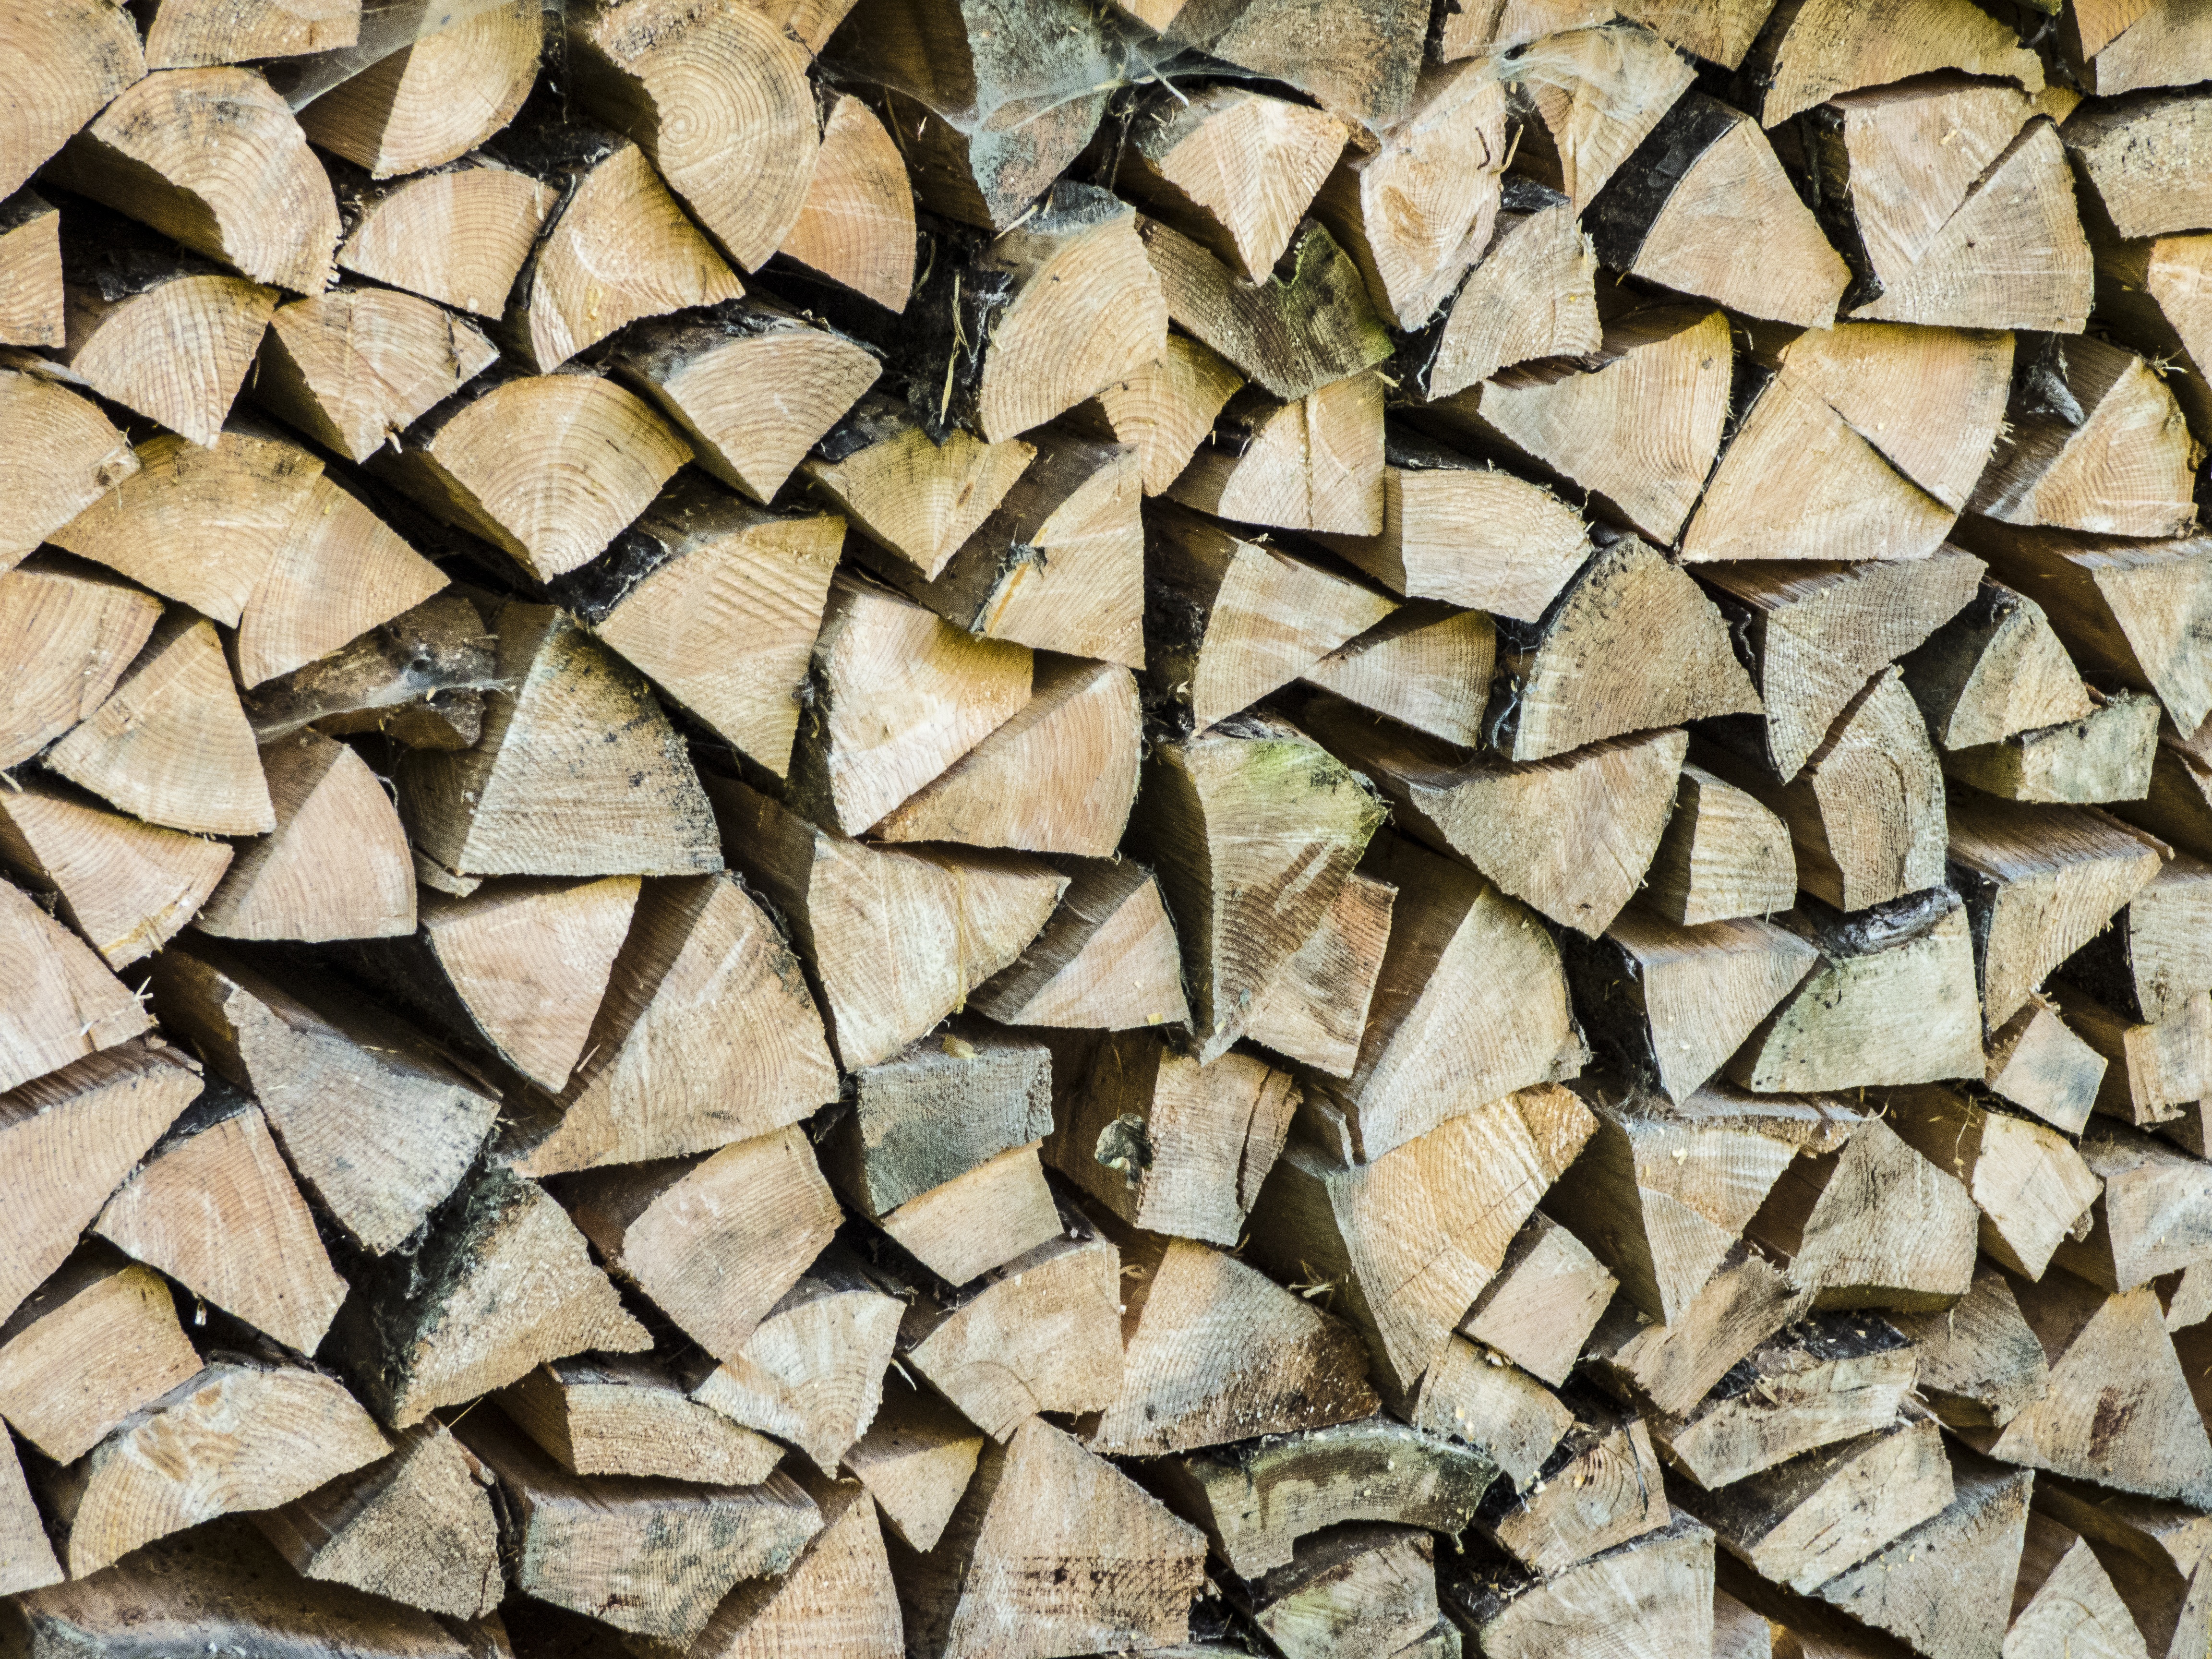
nature, forest, rock, wood, texture, leaf, floor, trunk, wall, log, pattern, soil, stone wall, firewood, garden, material, storage, art, rubble, design, mosaic, stock, timber, sawed off, stacked up, holzstapel, flooring, growing stock, strains, road surface, beech firewood